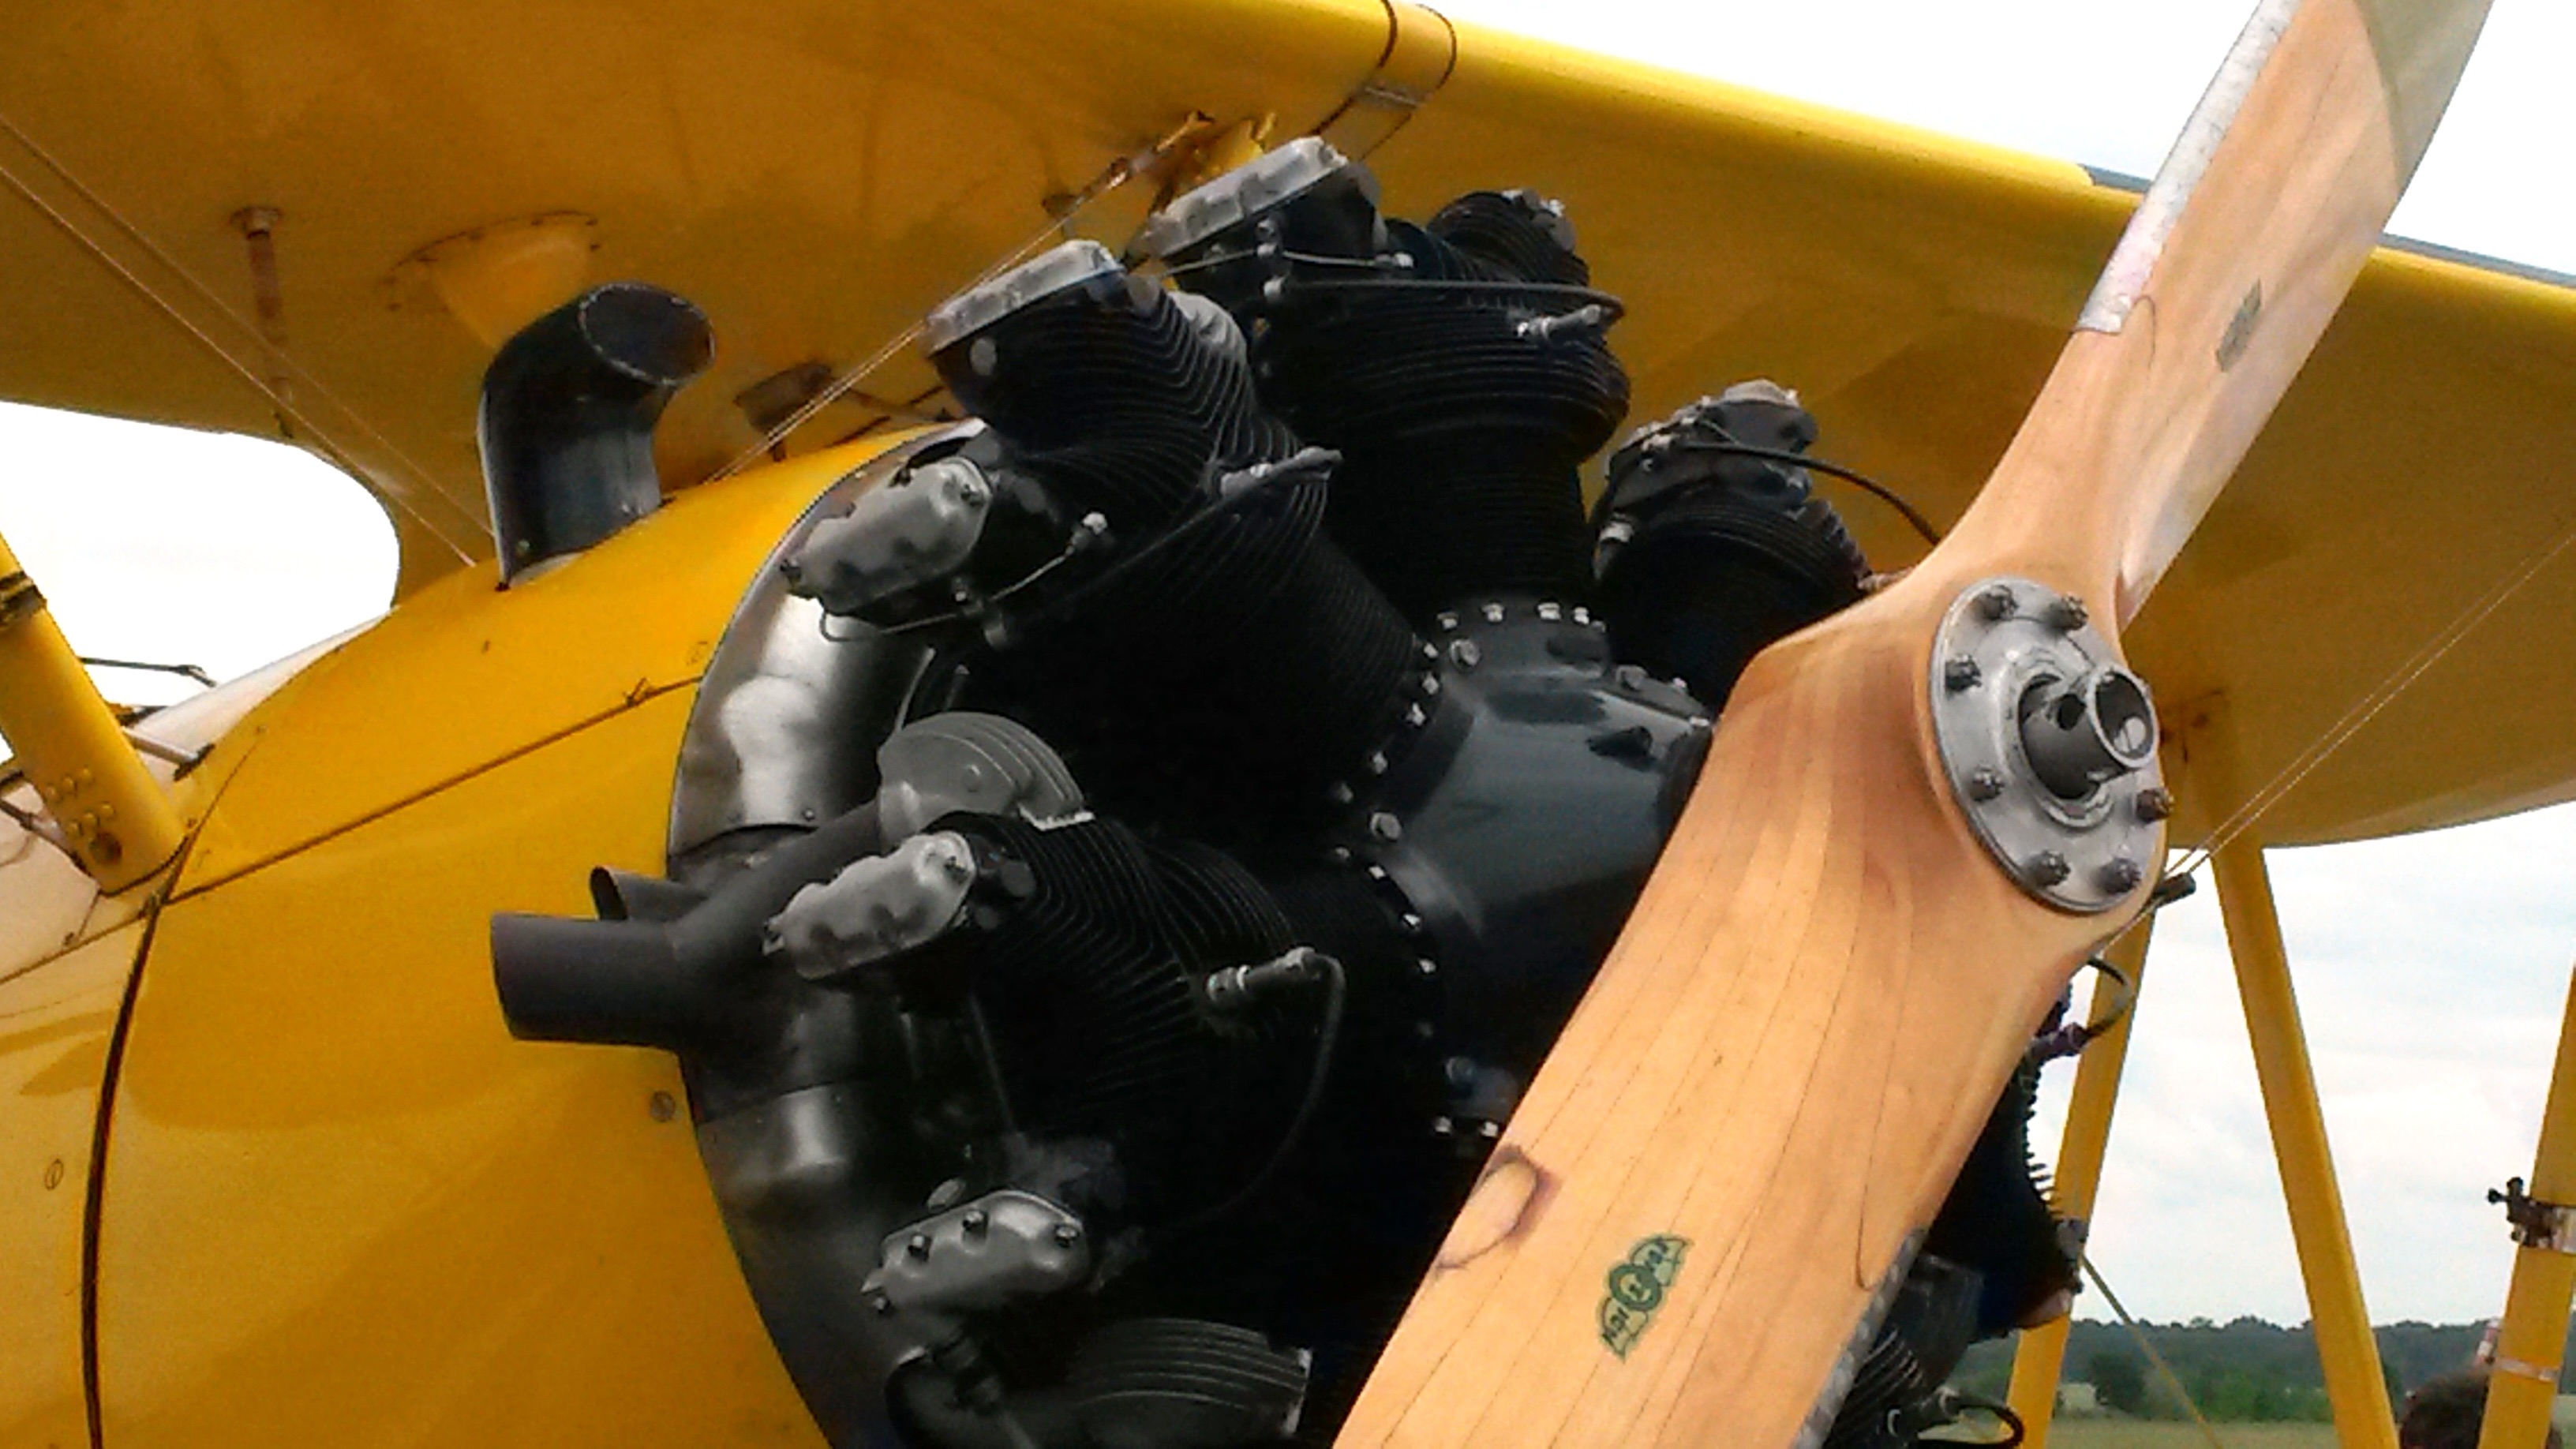
airplane, aircraft, vehicle, aviation, helicopter, aircraft engine